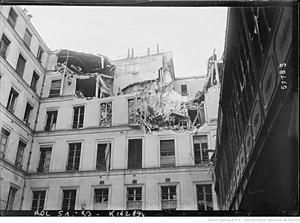
Dégâts dus aux bombardements par avions du 8 mars1918
Cet article recense les bombardements aériens et d'artillerie lourde à grande puissance sur Paris et sa banlieue durant la Première Guerre mondiale.